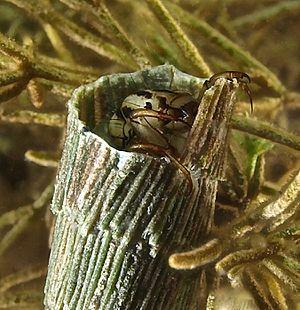
Dans le domaine de l’Écologie des systèmes lotiques la notion de dérive désigne le flux d’organismes emportés par le courant, et la « Dérive des invertébrés aquatiques » désigne le cas particulier des migrations ou petits déplacements d’invertébrés dans le sens du courant.